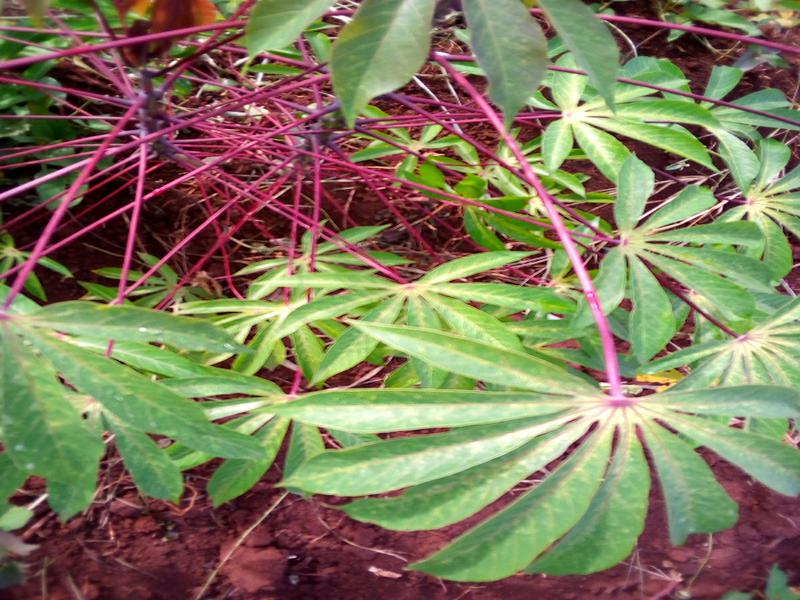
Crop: cassava
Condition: green_mottle